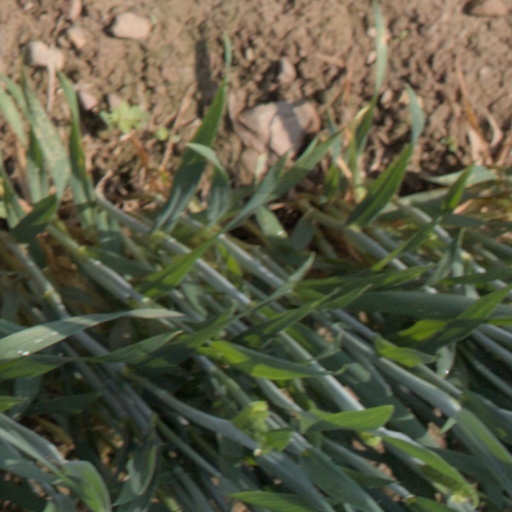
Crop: wheat